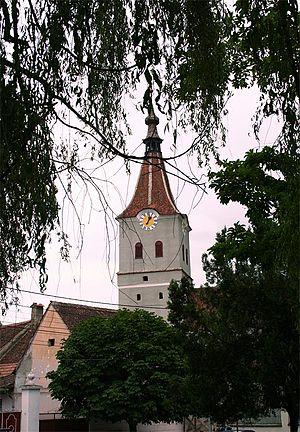
Râșnov est une ville du Județ de Brașov, en Transylvanie, Roumanie.